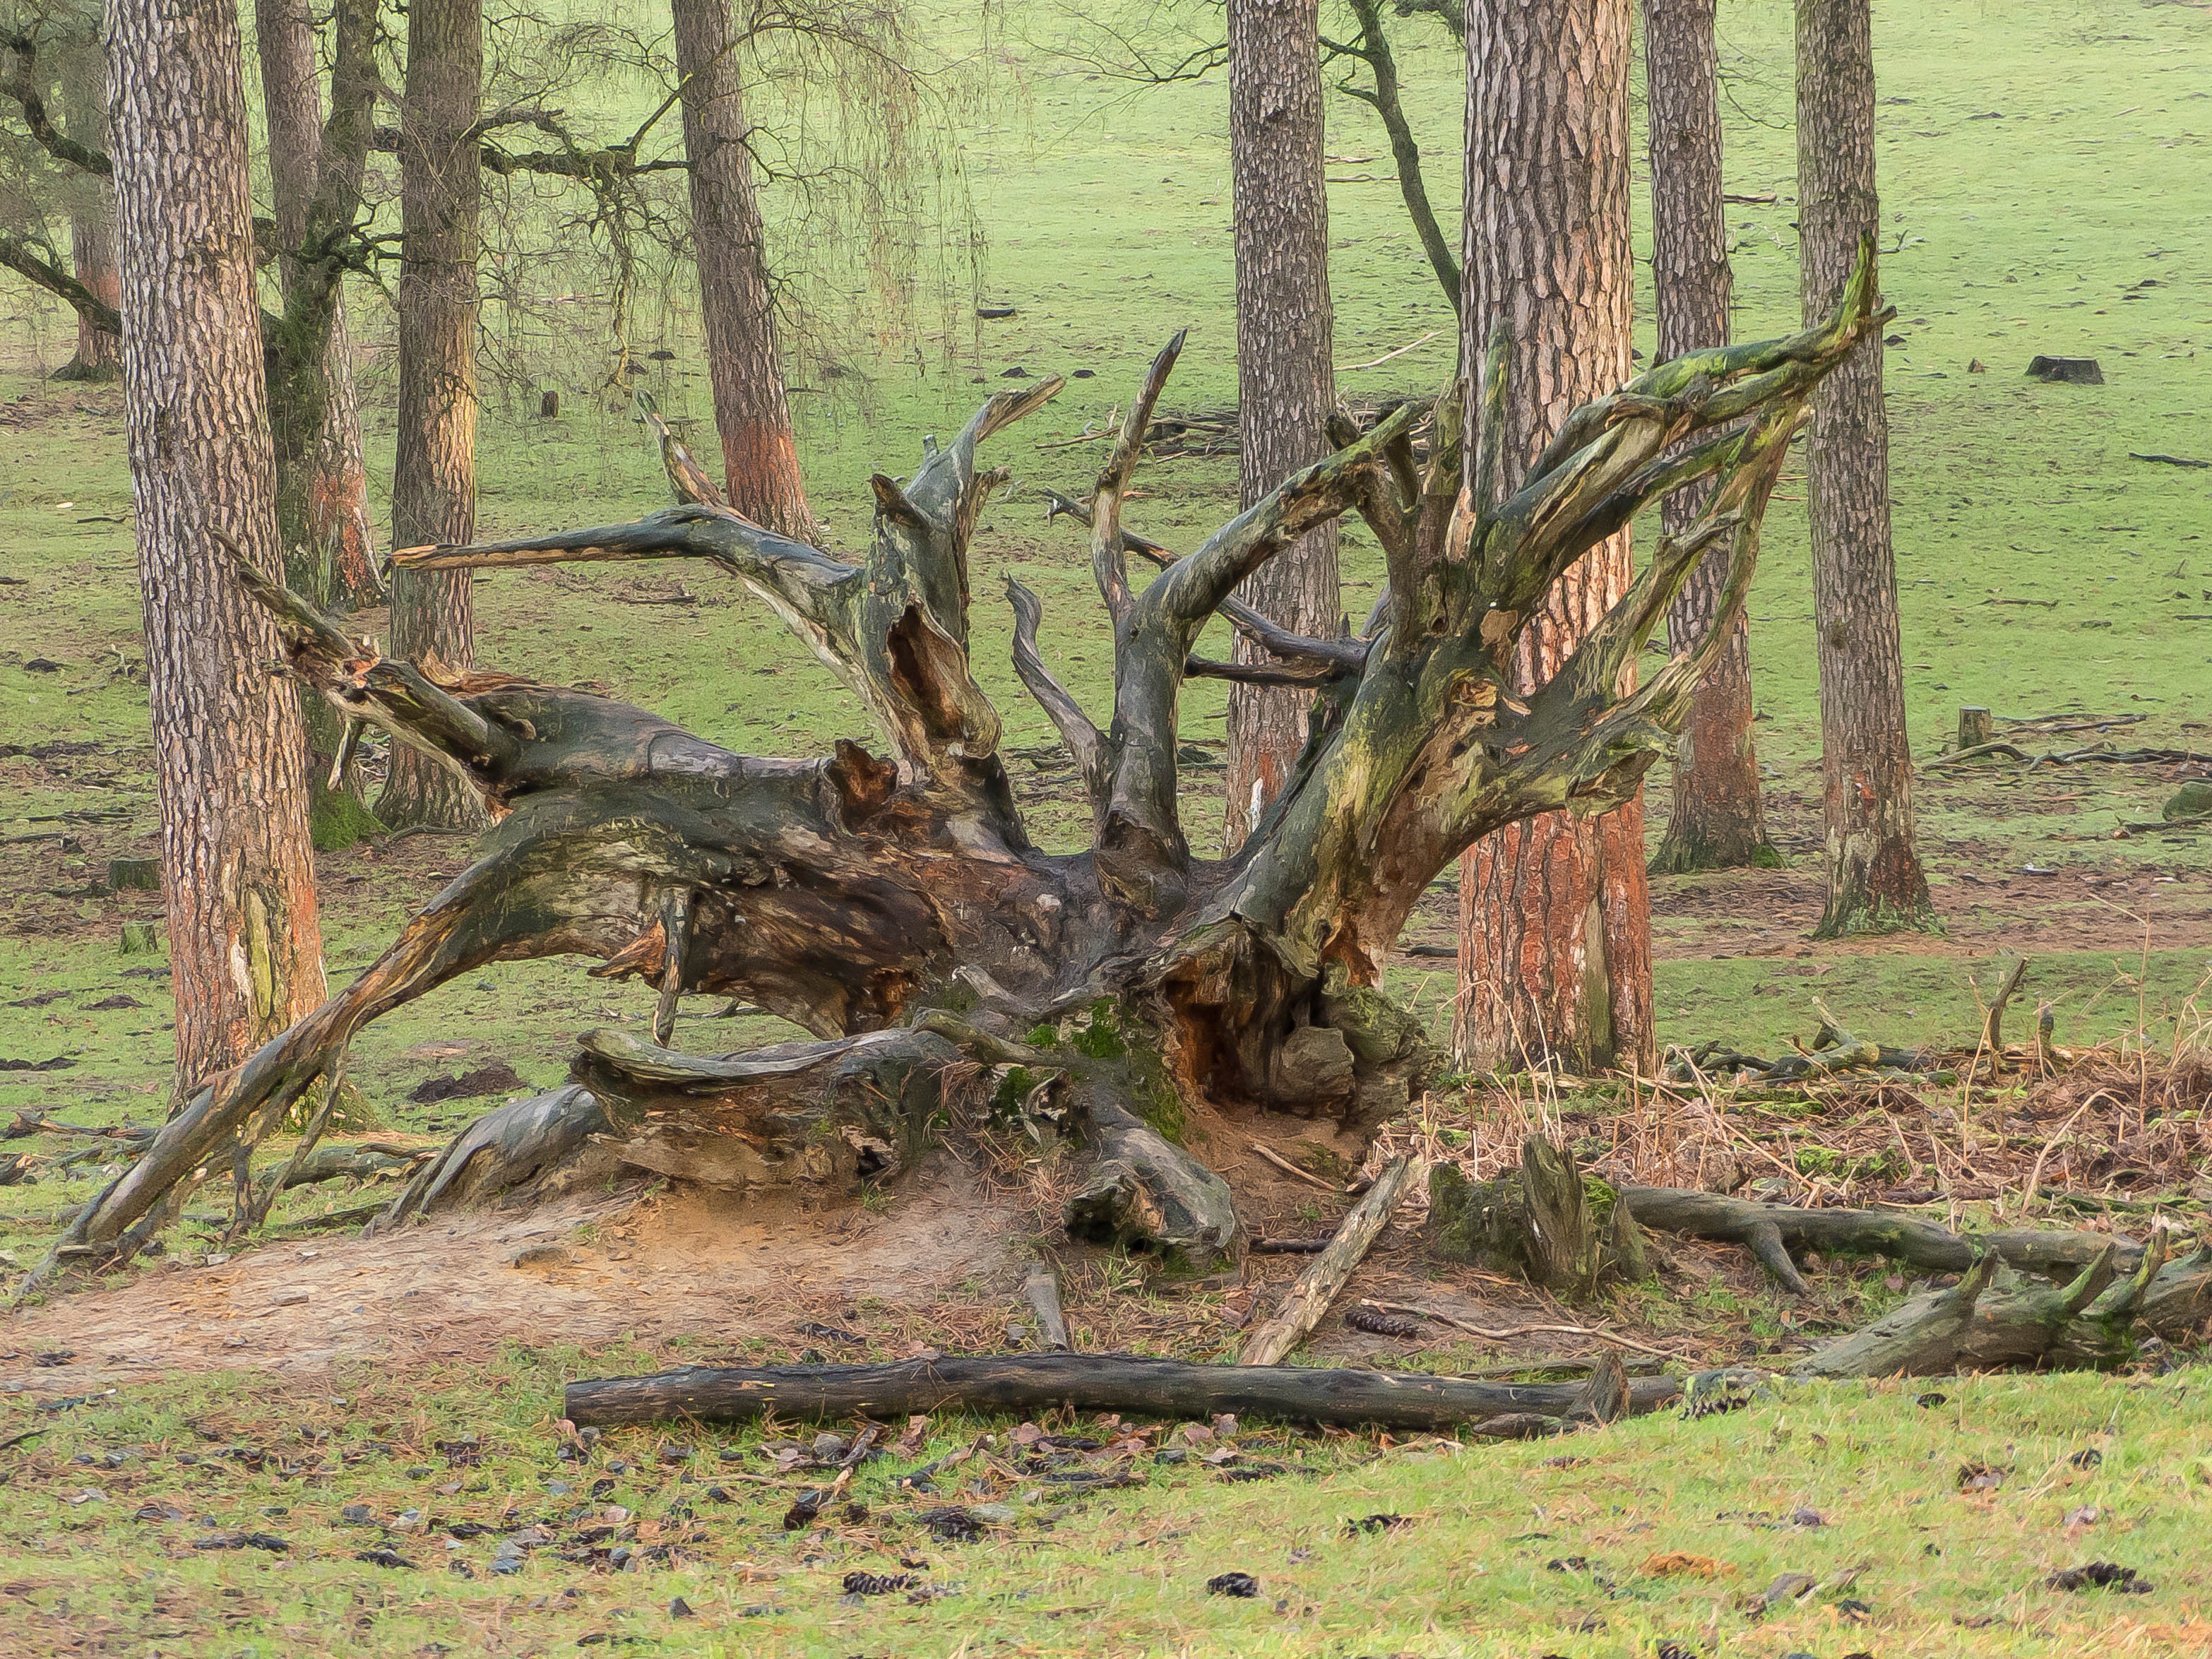
landscape, tree, nature, forest, branch, plant, trunk, log, brown, botany, root, grove, woodland, habitat, overturned, flowering plant, fell down, pulled out, natural environment, plant stem, woody plant, land plant